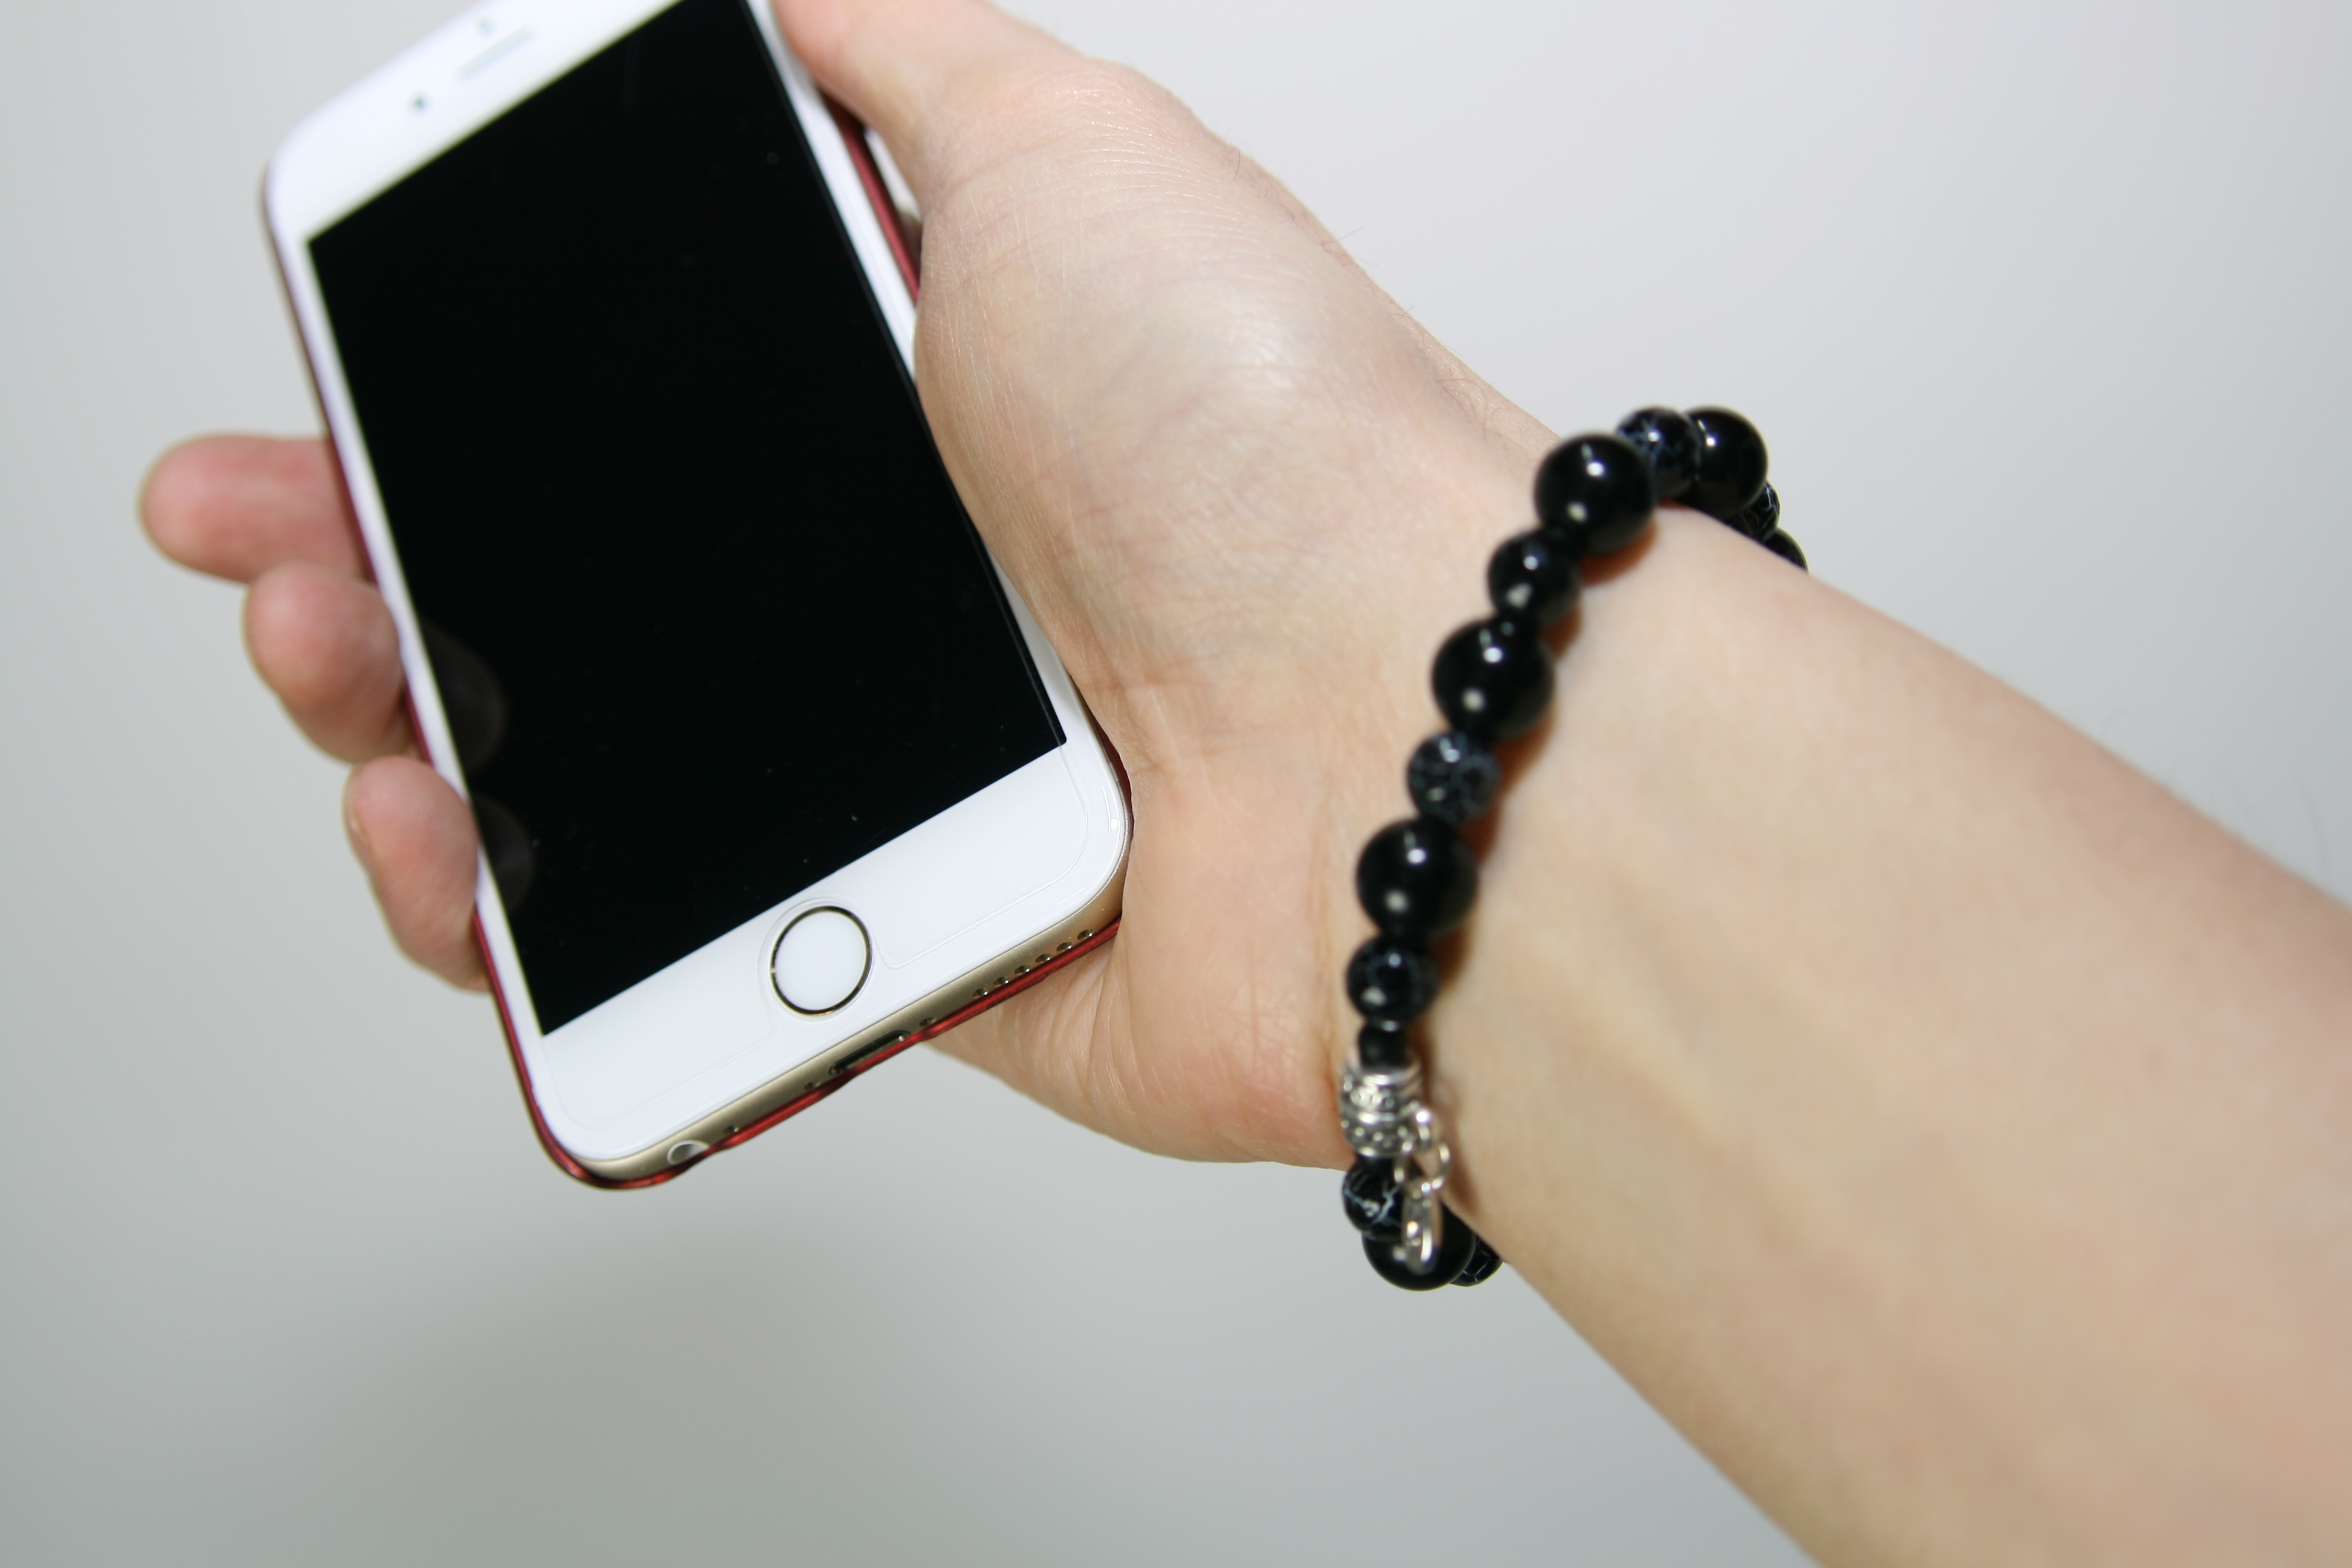
iphone, hand, chain, finger, gadget, arm, bracelet, jewellery, fashion accessory